Gus Heinze

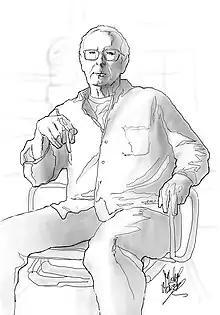
Gus Heinze by Michael Netzer

Gus Heinze (born May 1, 1926 in Bremen, Germany) is an American photorealist painter.